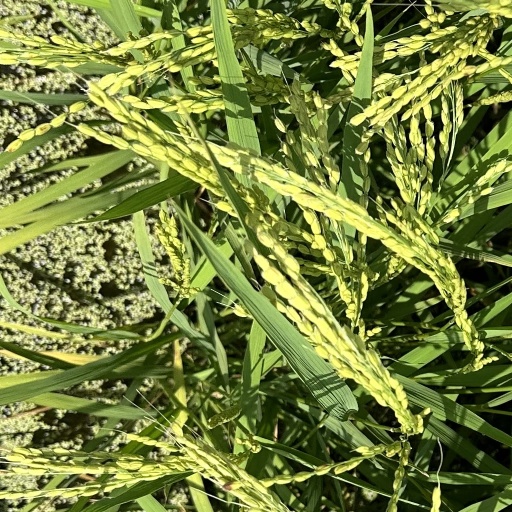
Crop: rice